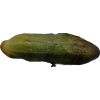
Label: cucumber